Senad Kreso

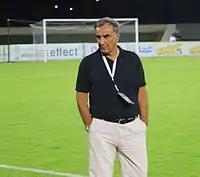
Senad Kreso - 2015–16 Oman Professional League

Before the beginning of the inaugural season of the Oman Professional League (2013–14 season), on 13 August 2013 he was appointed as the manager of the newly promoted Sohar-based club, Majees SC. But after some disputes with the club management and due to some financial delays he decided to part company with the Majees-based club.